Bernard P. Brockbank

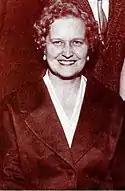

As a young man Brockbank served a mission for the LDS Church in Great Britain. He later served as a bishop and later as a stake president.